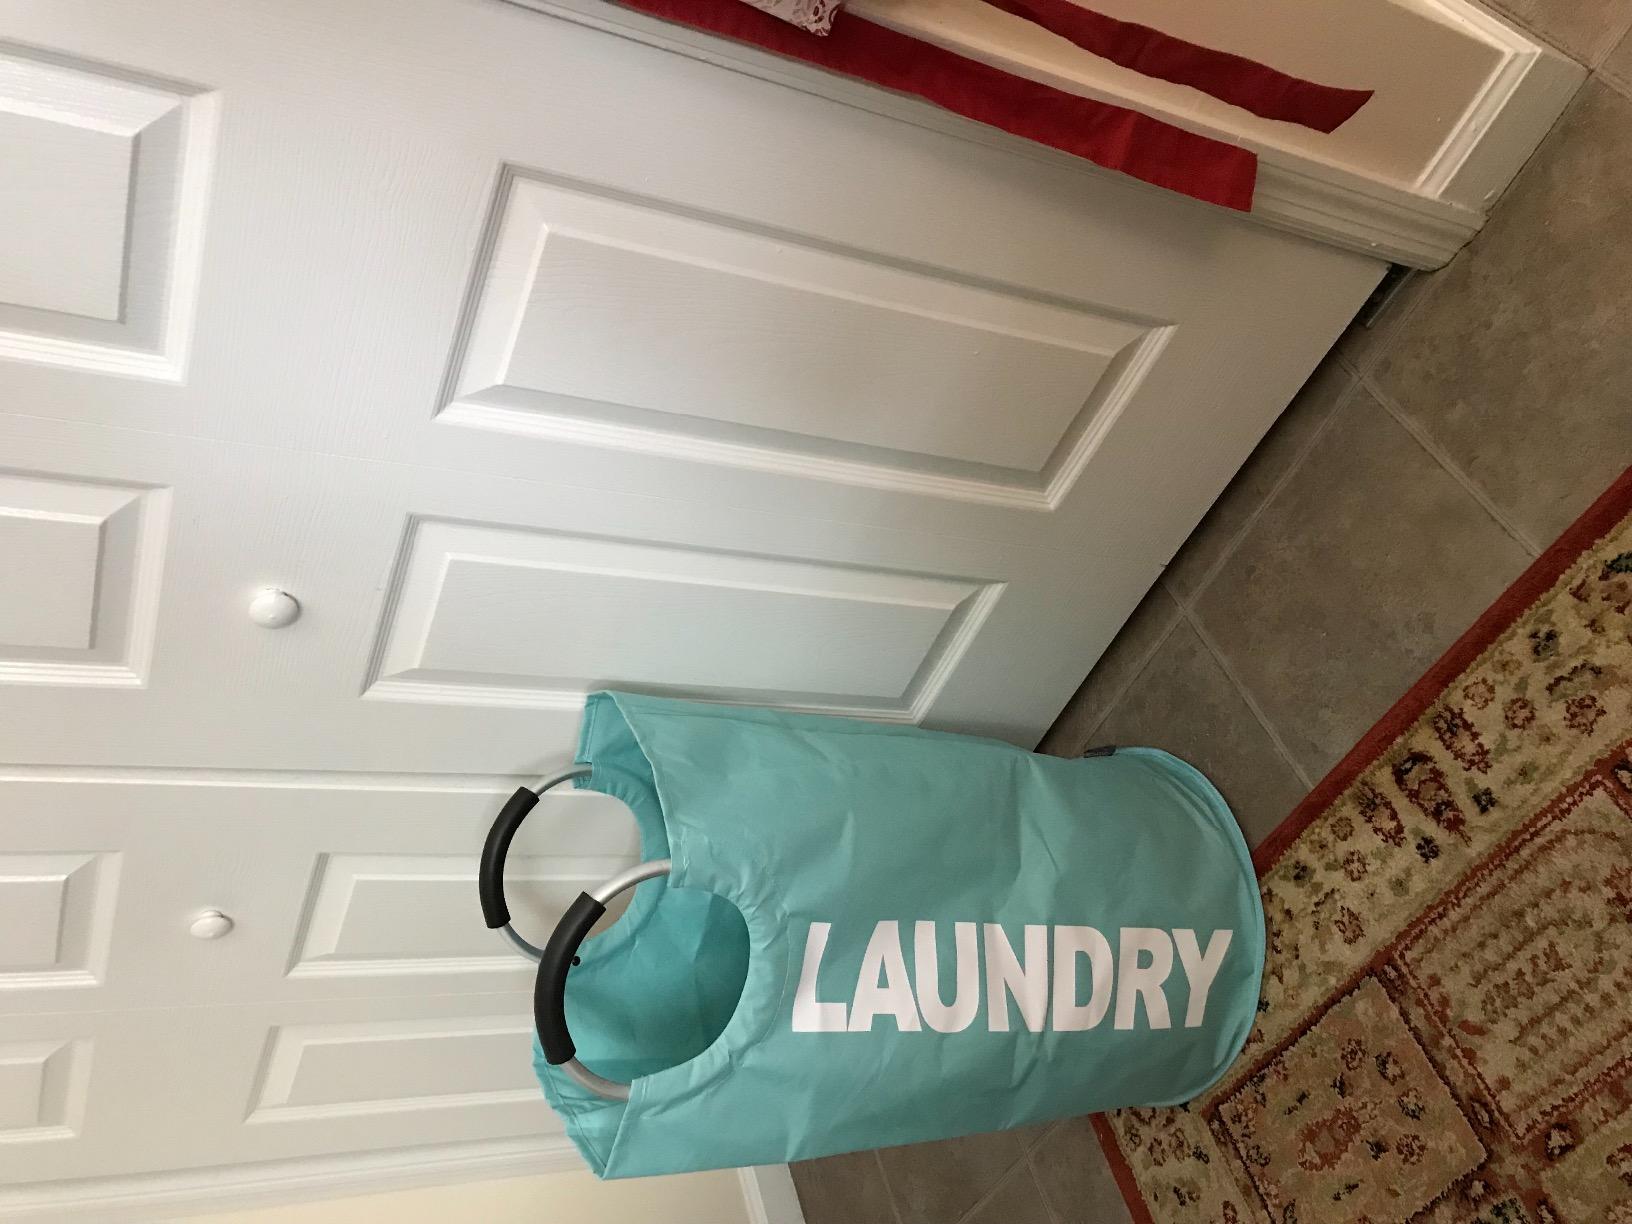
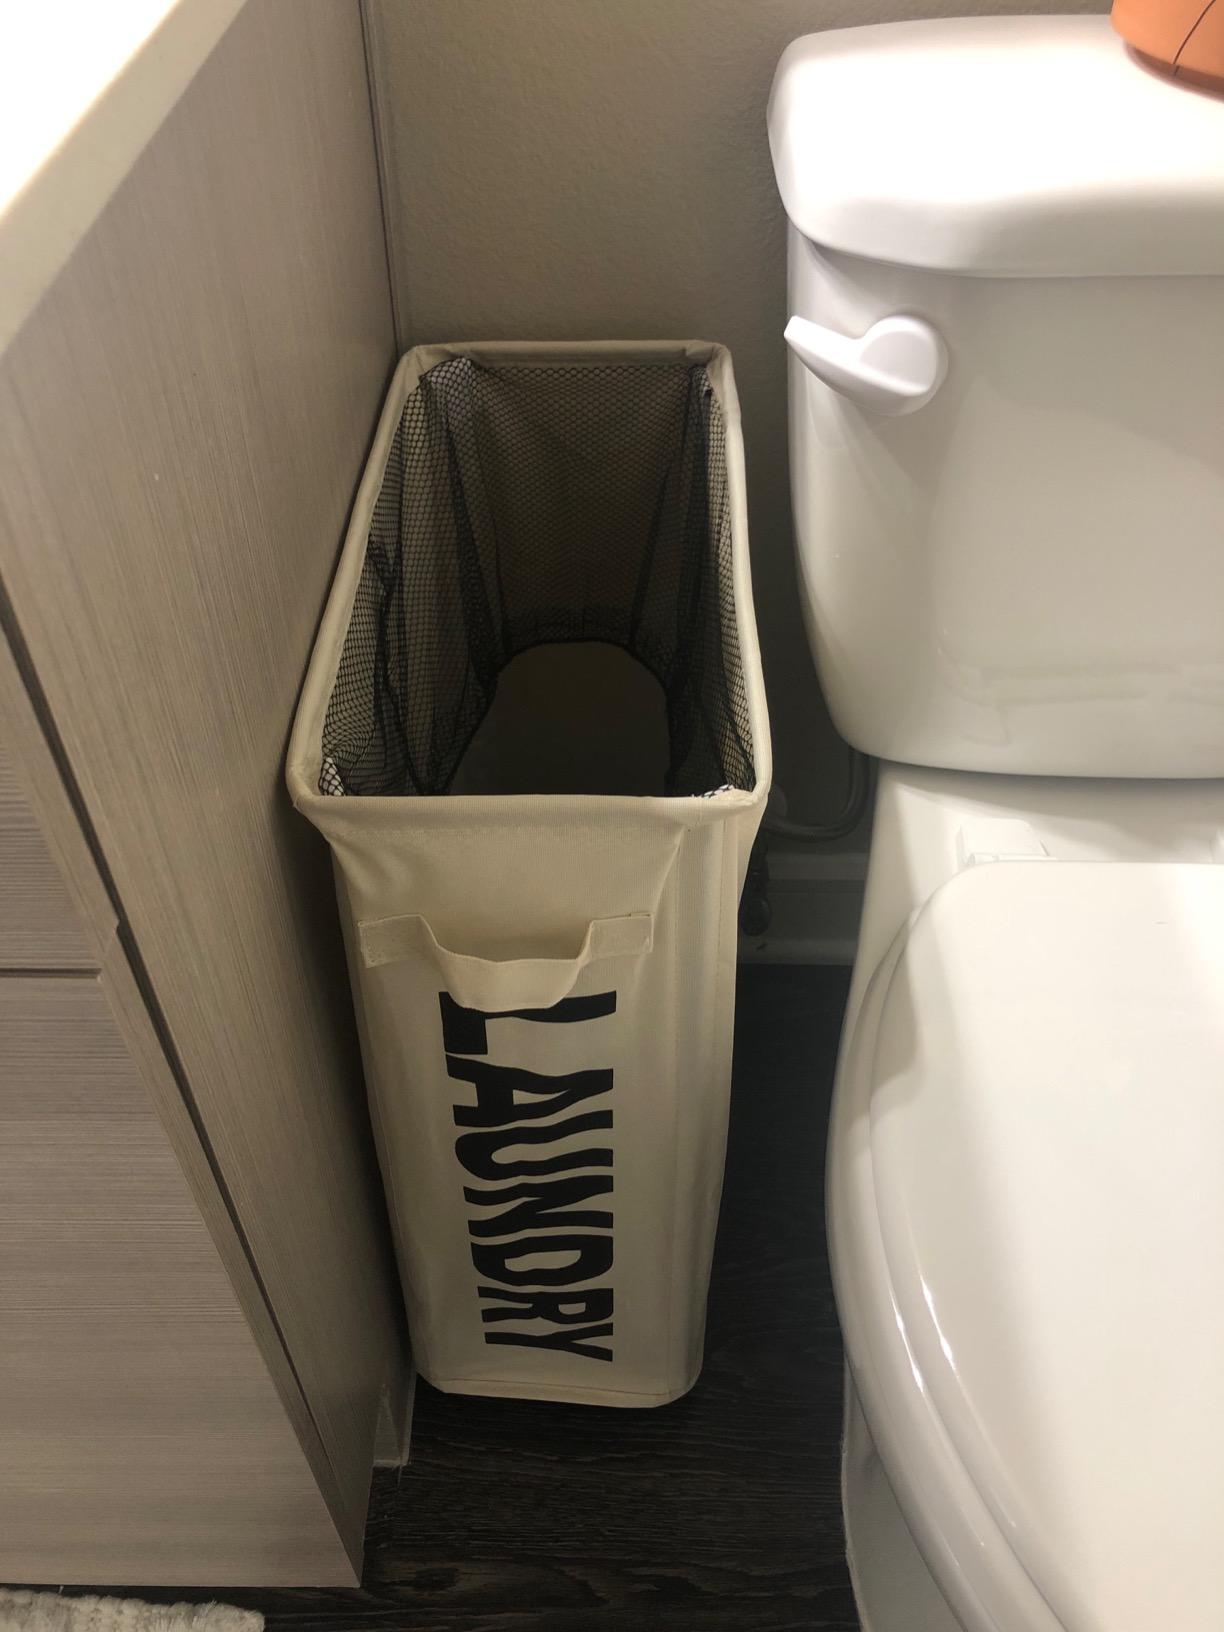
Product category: items_hamper
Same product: no